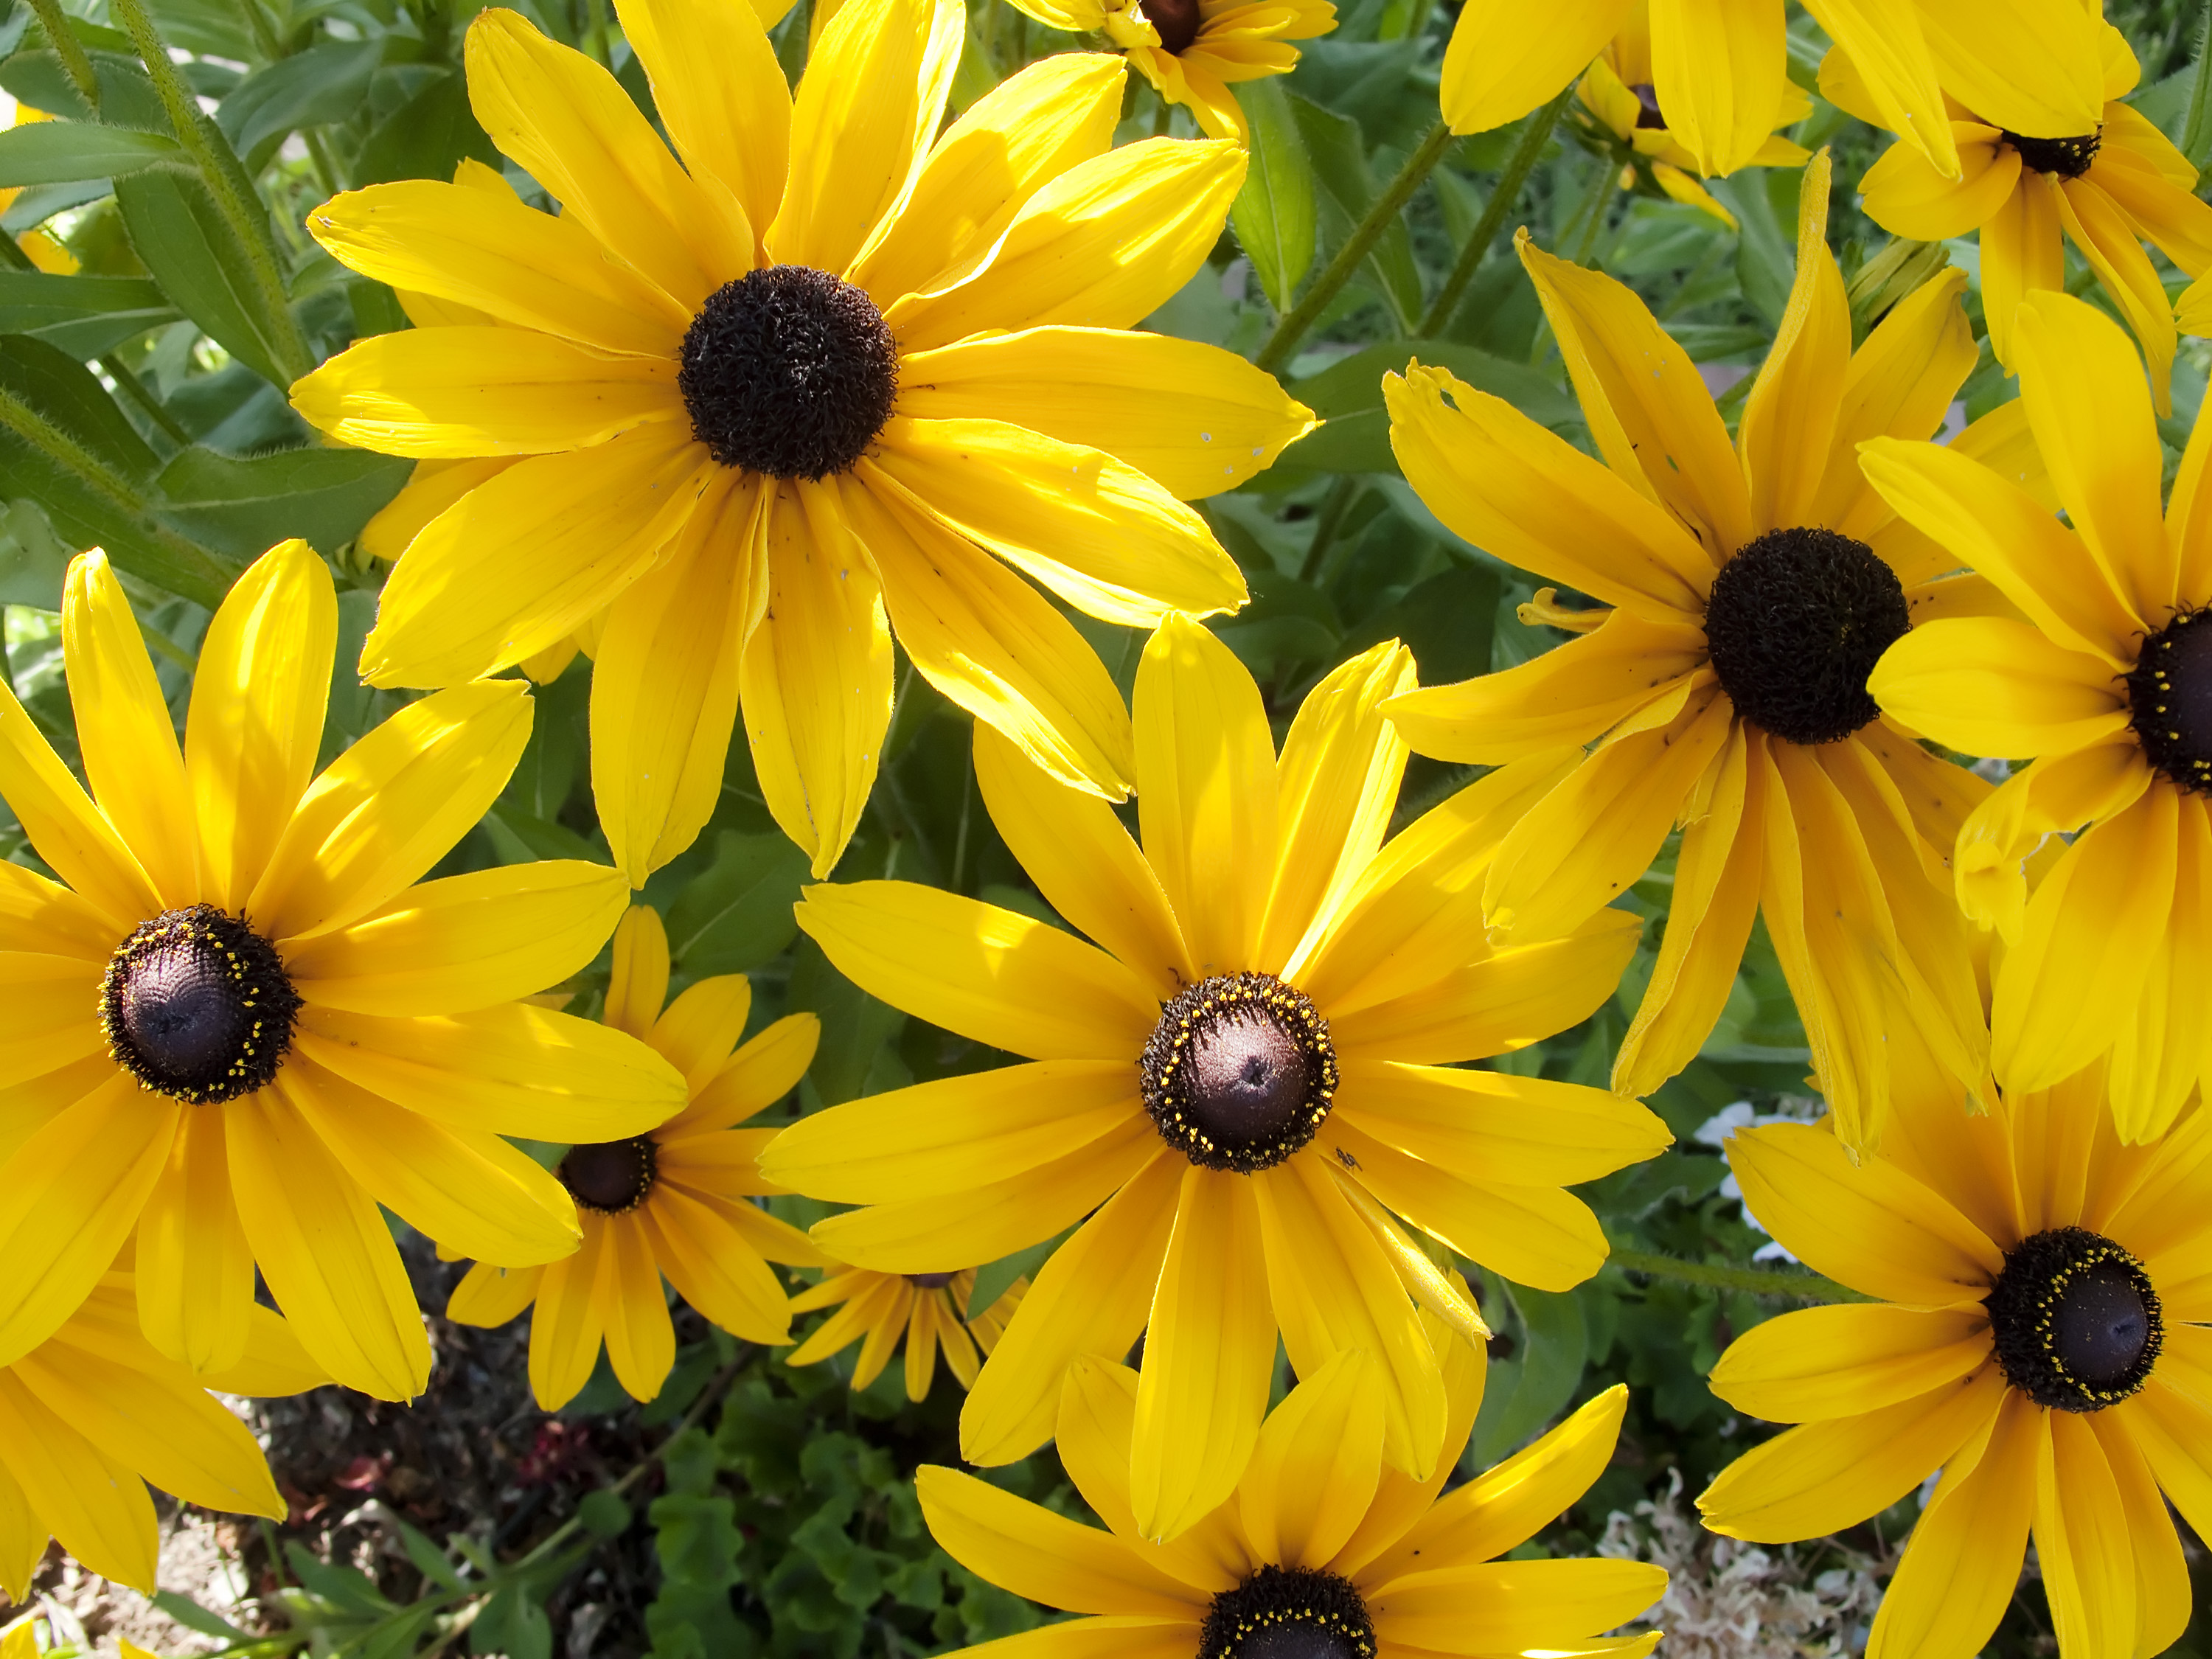
plant, flower, petal, explore, herb, yellow, flora, sunflower, wildflower, cool image, rudbeckiahirta, pulcherrima, yay, blackeyedsusan, indiansummer, gloriosadaisy, yahright, blackiehead, butihaveajapanesetag, macro photography, flowering plant, daisy family, annual plant, land plant